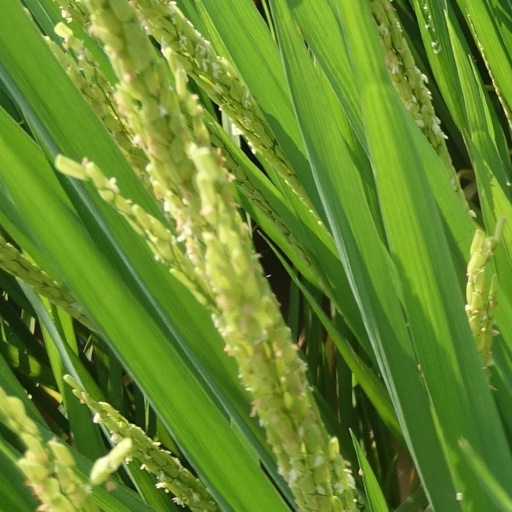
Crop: rice